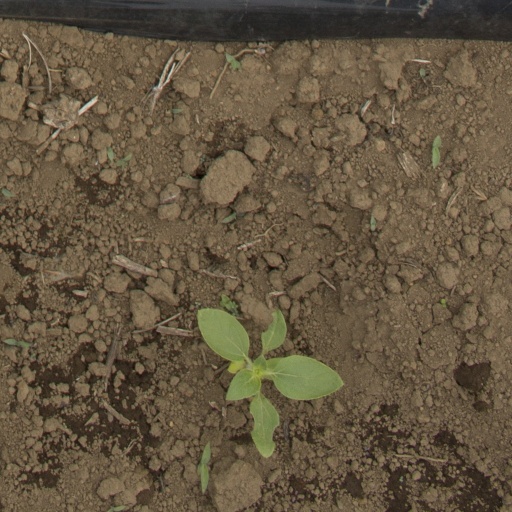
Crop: Jerusalem artichoke